Case Closed: The Scarlet Bullet

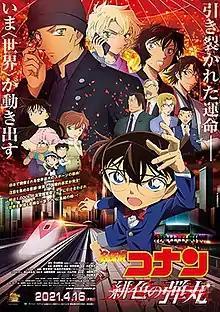
Theatrical release poster

Case Closed: The Scarlet Bullet, known in Japan as Detective Conan: The Scarlet Bullet, is a 2021 Japanese animated mystery film directed by Chika Nagaoka. It is the twenty-fourth installment of the "Case Closed" film series based on the manga series of the same name by Gosho Aoyama, following the 2019 film "". This is the first Reiwa-era "Case Closed" movie.